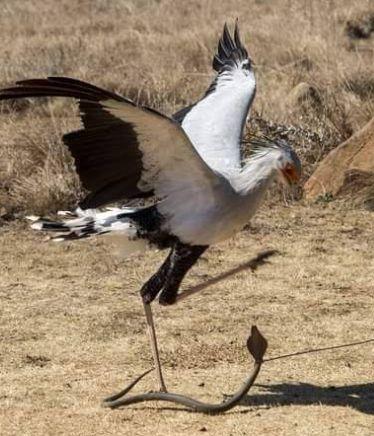
Ndege wa porini mwenye manyoya ya rangi nyeupe na nyeusi, akiwa anapambana na nyoka mdogo aliyo katika ardhi, akimkanyaga kwa kutumia miguu mirefu na kumdonoa, ili kumfanya kama chakula.